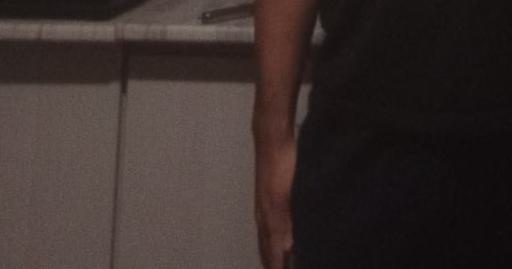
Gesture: no_gesture